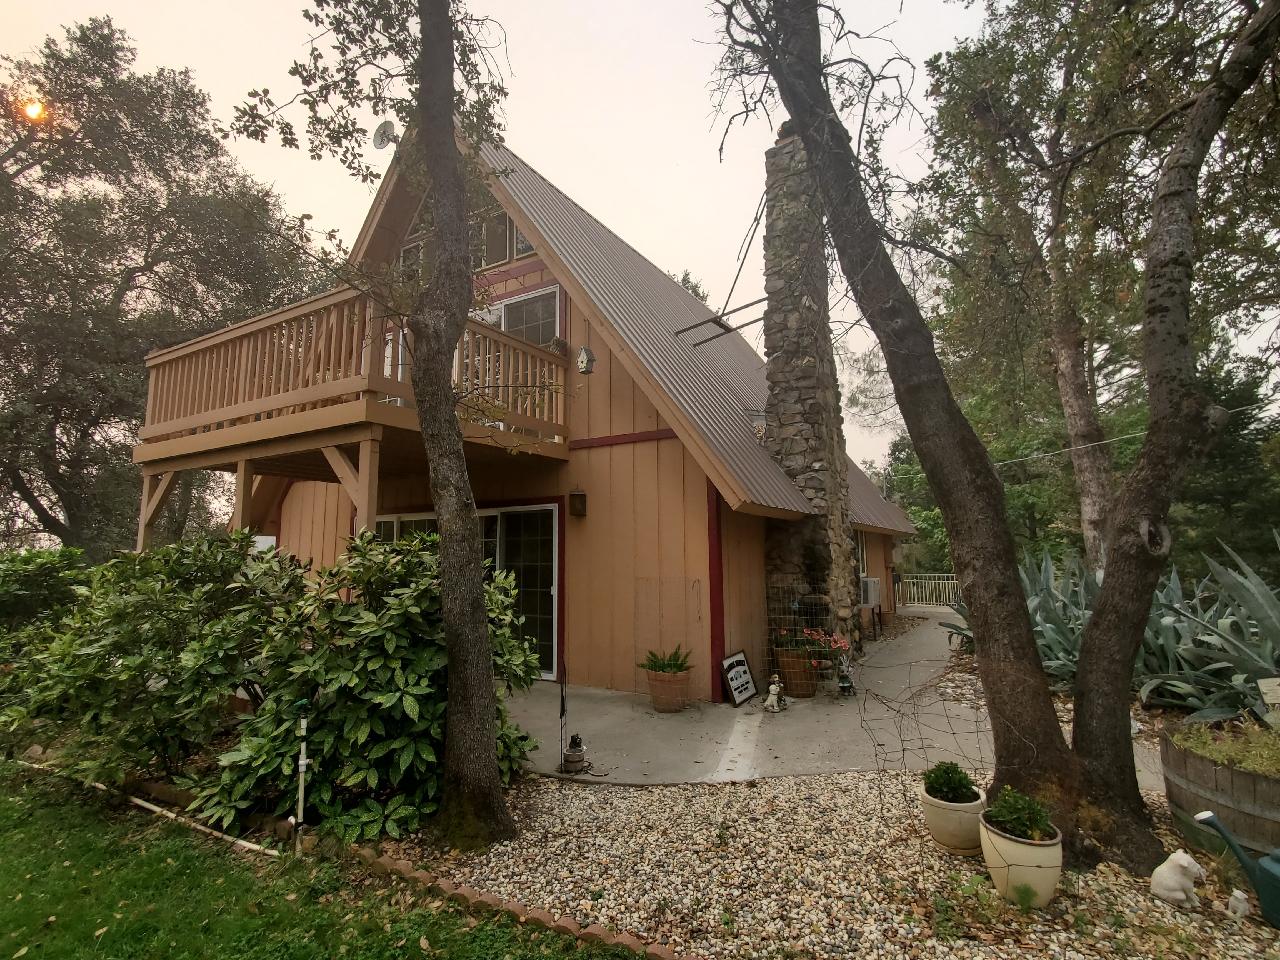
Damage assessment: no_damage